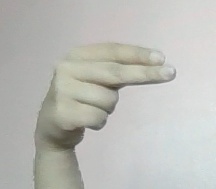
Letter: ain